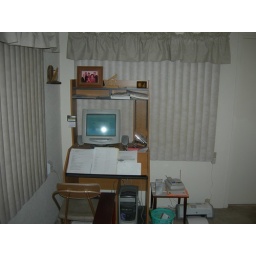
The computer desk in my grandparents' bedroom.